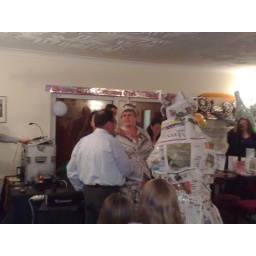
The birthday girl and Peter in very expensive (apparently) matching dress and trouser suit!